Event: Nepal Earthquake
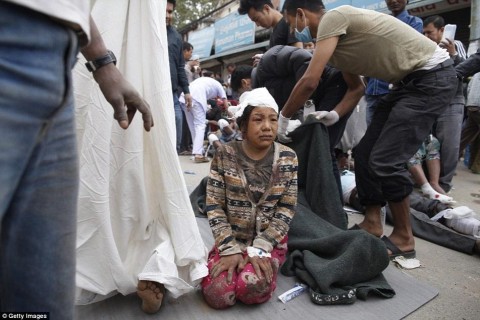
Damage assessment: damage